Saint-Just, Dordogne

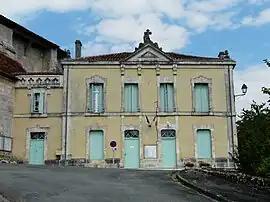
The town hall in Saint-Just

Saint-Just (Limousin: "Sent Just") is a commune in the Dordogne department in Nouvelle-Aquitaine in southwestern France.